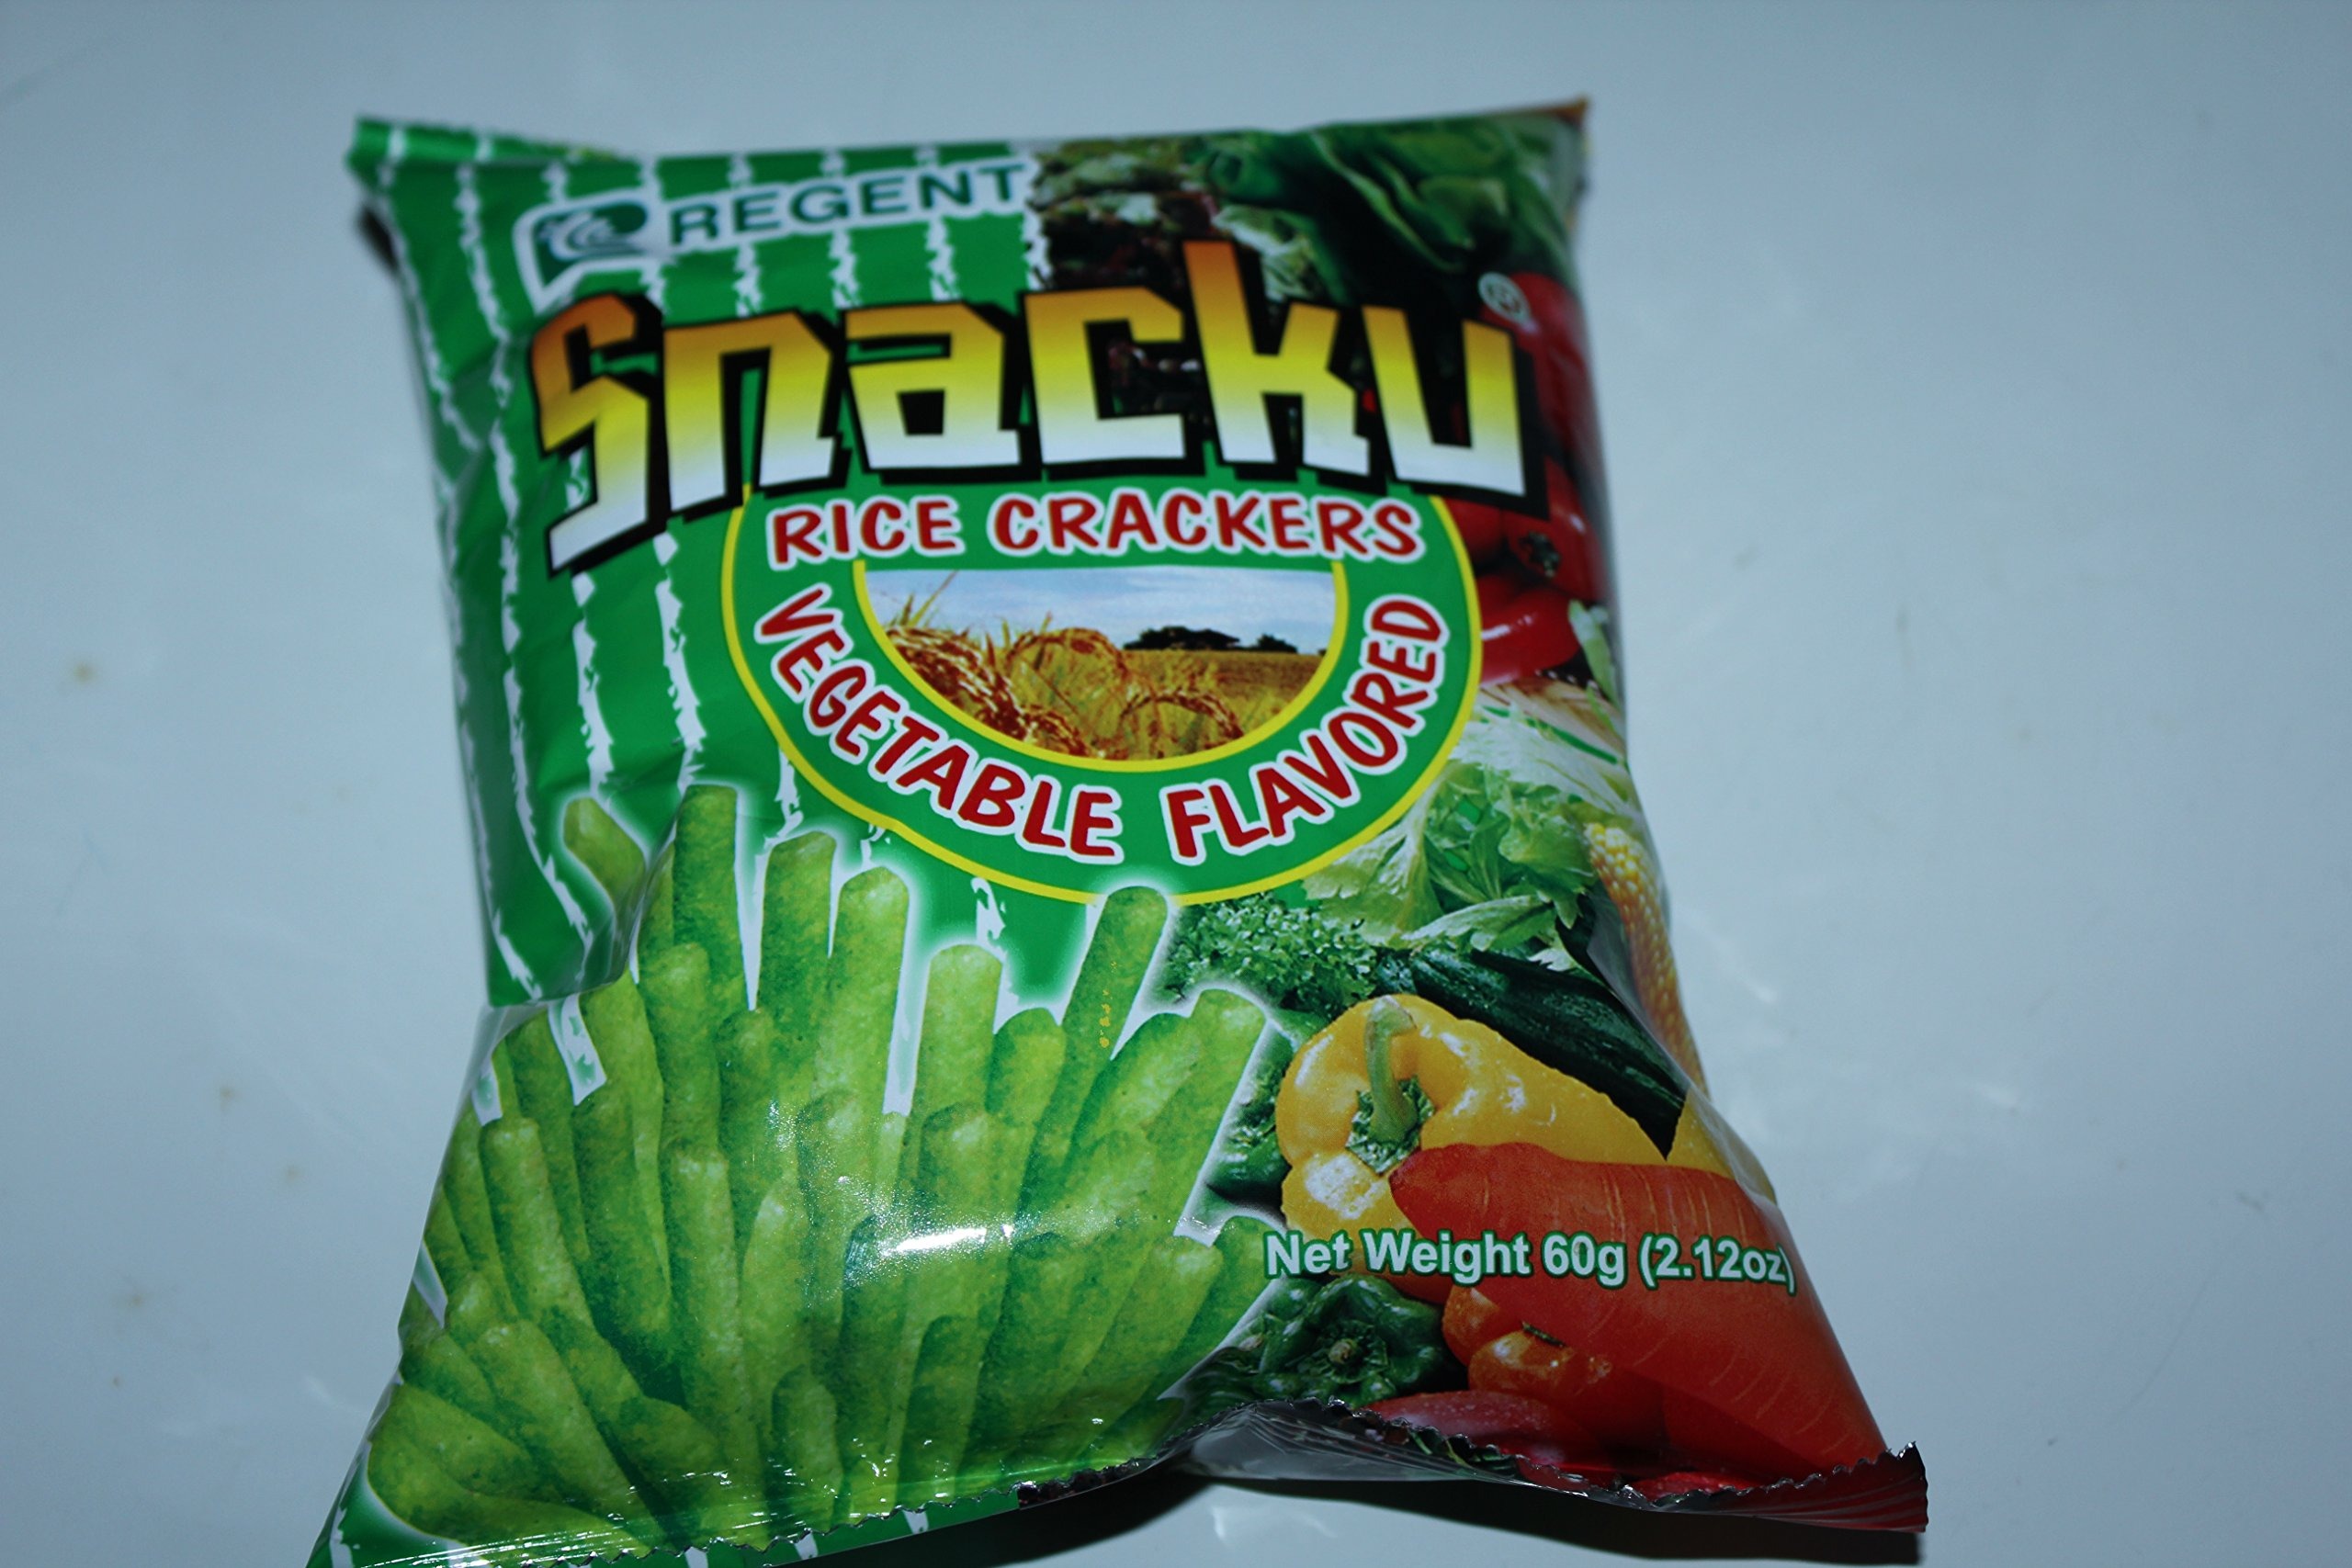
Item Name: Regent Snacku Rice Crackers Vegetable flavored Pack of Ten 60g A Pack
Bullet Point: Snacku Rice Crackers
Product Description: REGENT SNACKU RICE CRACKERS VEGETABLE FLAVORED PACK OF TEN 60G A PACK
Value: 2.12
Unit: Ounce

Price: 8.99